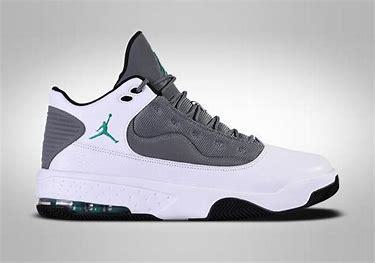
Brand: Jordan
Model: Max Aura 5